Asheville–Buncombe Technical Community College

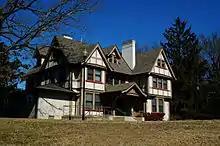
Sunnicrest

Sunnicrest is one of five (and the only remaining) R.S. Smith-designed model cottages built by George Vanderbilt on Vernon Hill in what was then the town of Victoria. Sunnicrest houses the Human Resources Department of the A-B Tech Community College.